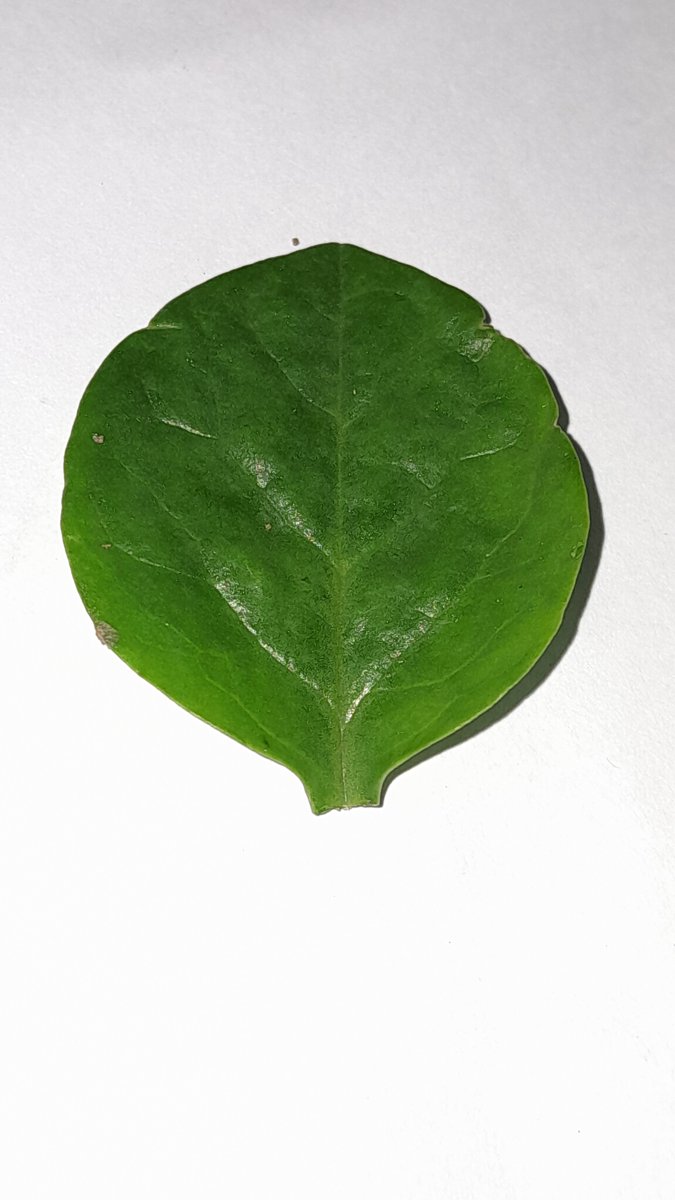
Label: Healthy-Leaf